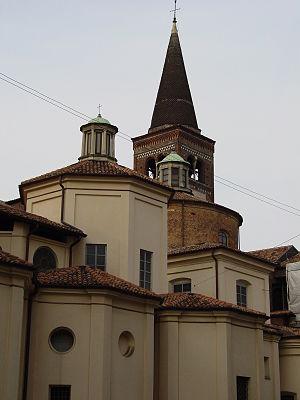
L'église San Marco est une église située dans la ville de Milan en Lombardie.
L'expression Gothique lombard définit une période artistique entre la seconde moitié du XIIIᵉ et la première moitié du XVᵉ siècle concernant la région lombarde, en particulier la ville de Milan. Ce style gothique, initialement introduit dans le territoire milanais par les moines cisterciens, est le langage artistique principal du vaste programme de patronage des Visconti, seigneurs de Milan, dont la domination sur la ville est généralement associée à la période gothique milanaise.